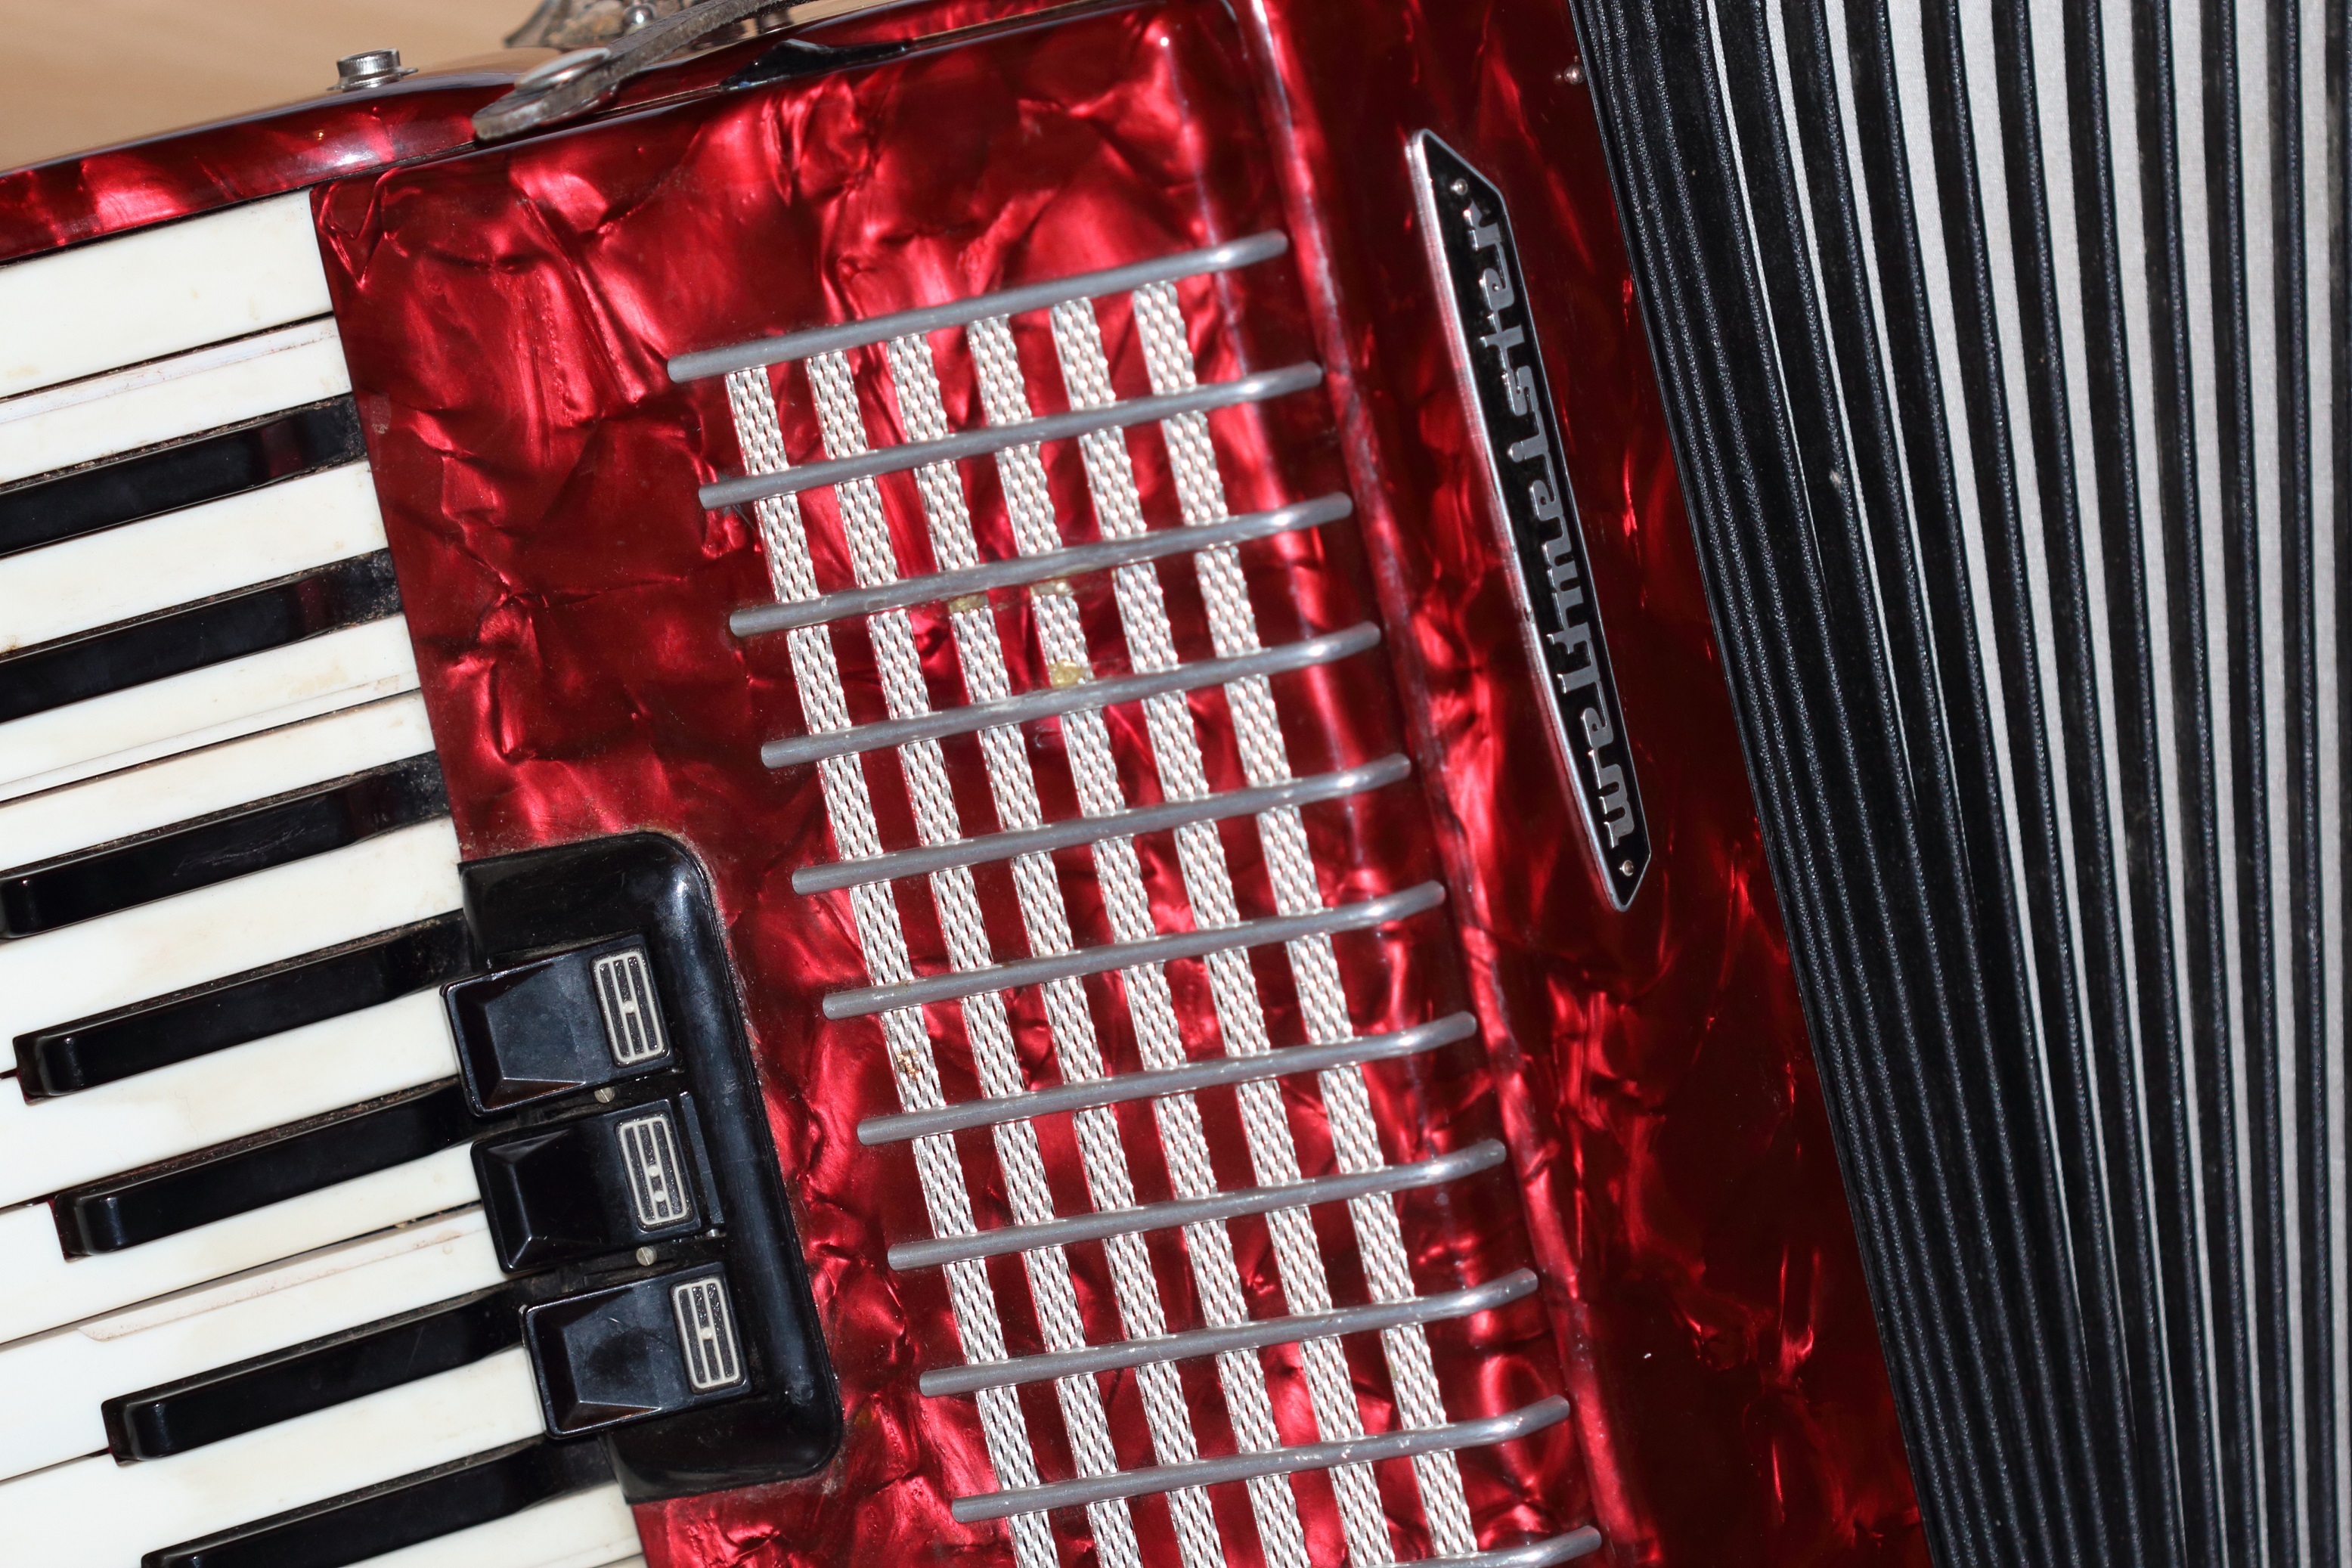
music, red, musical instrument, polka, accordion, wind instrument, folk instrument, bandoneon, garmon, diatonic button accordion, button accordion